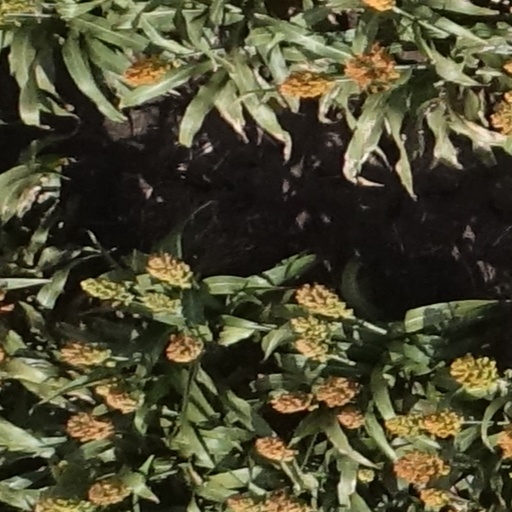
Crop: sorghum